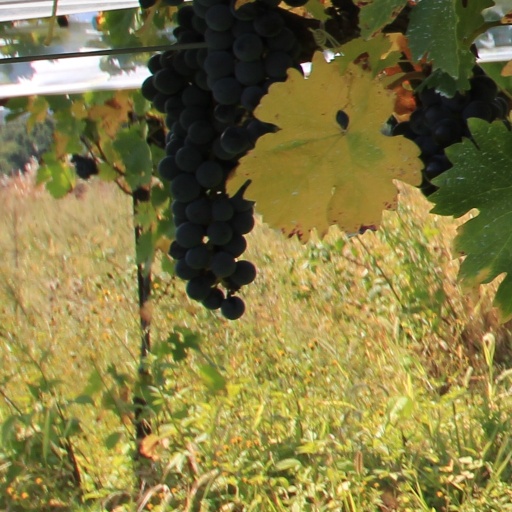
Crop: grape